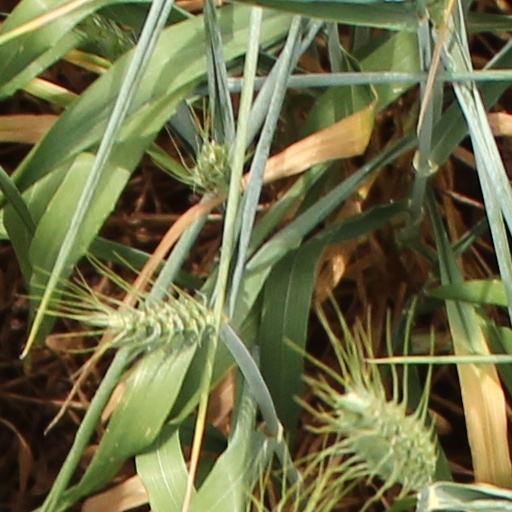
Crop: wheat